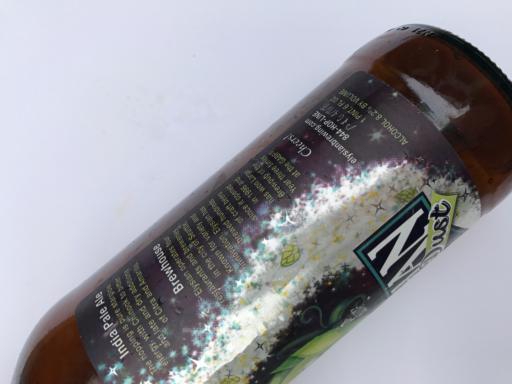
Waste category: glass